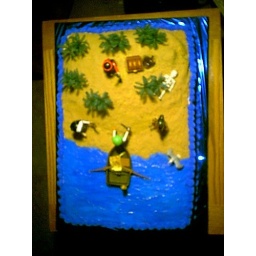
Birthday cake for a boy who is fascinated by pirates!